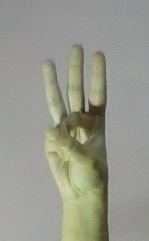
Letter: thaa